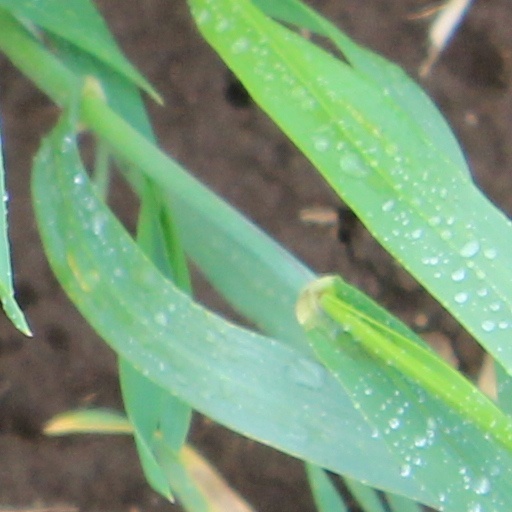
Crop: wheat